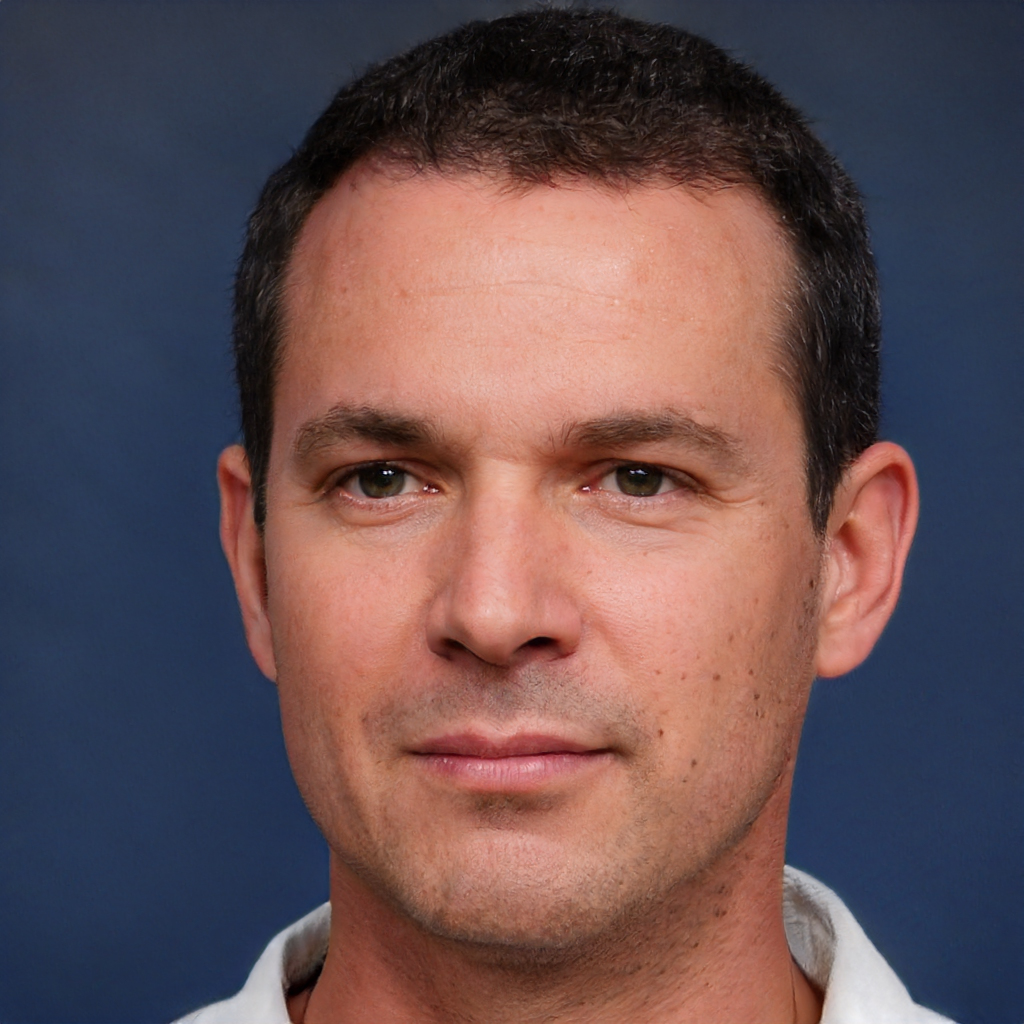
Gender: Male